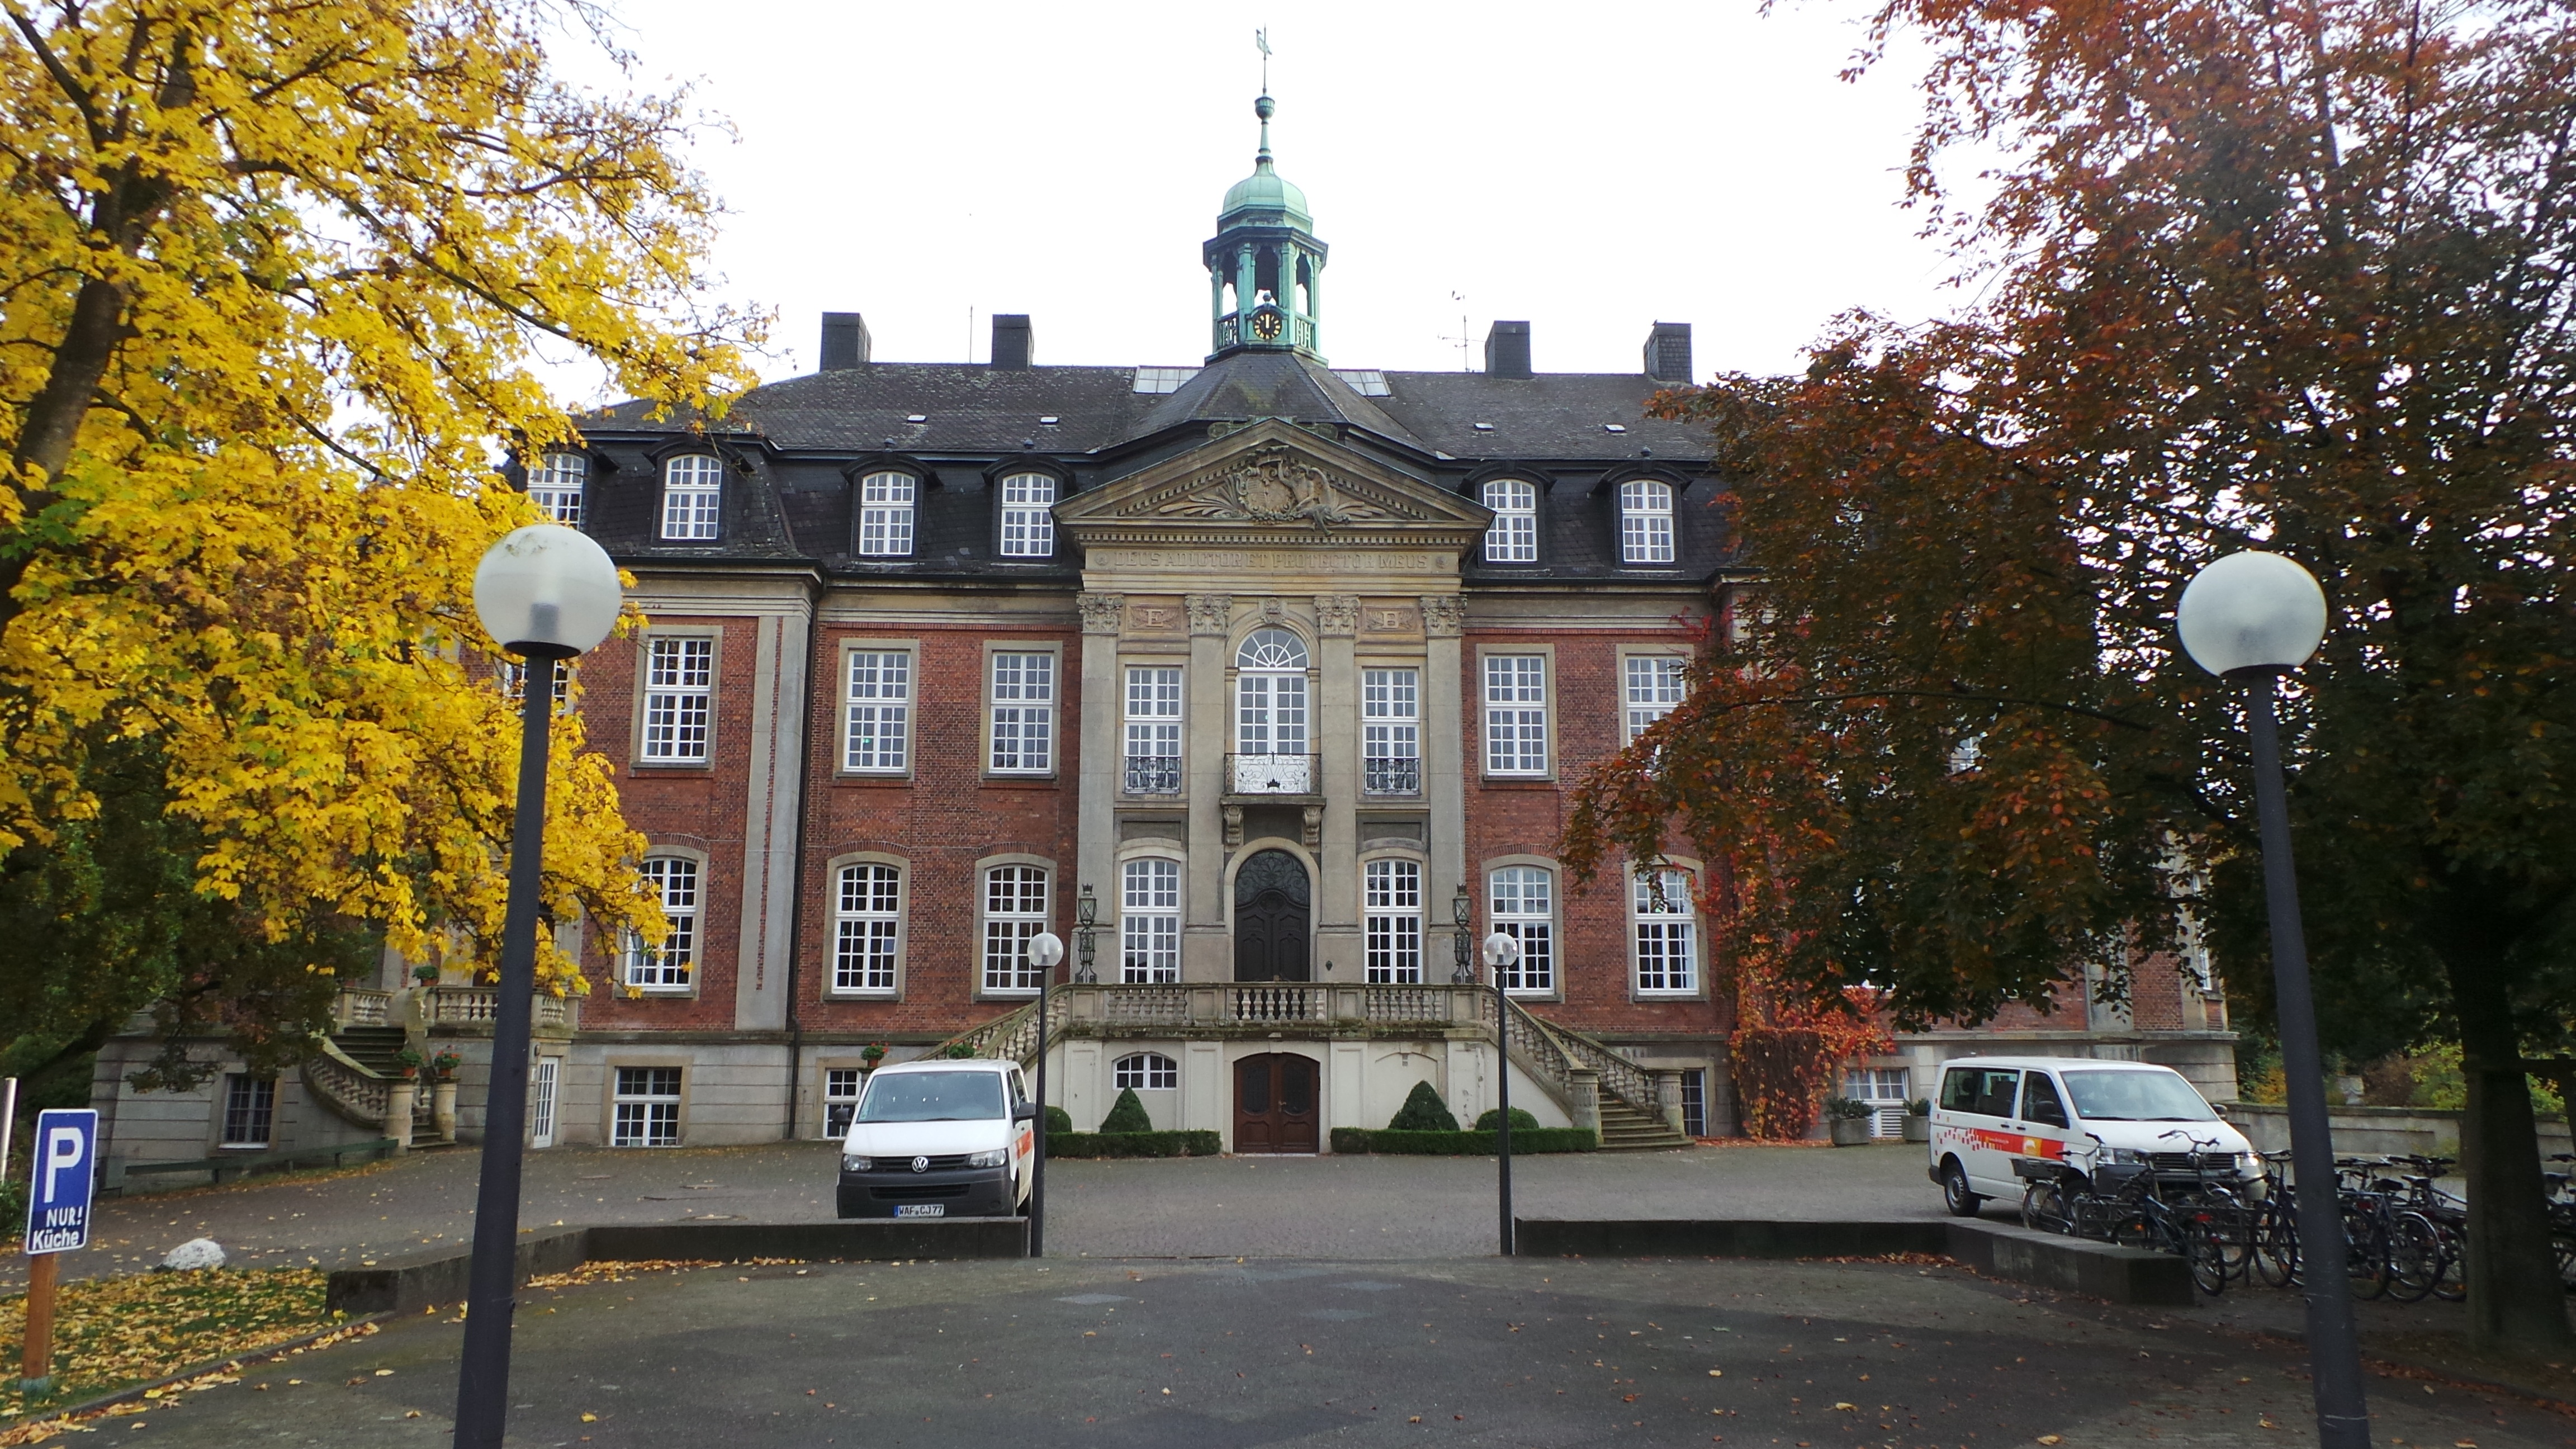
tree, town, city, downtown, plaza, town square, estate, neighbourhood, urban area, schloss loburg, collegium johanneum, ostbevern